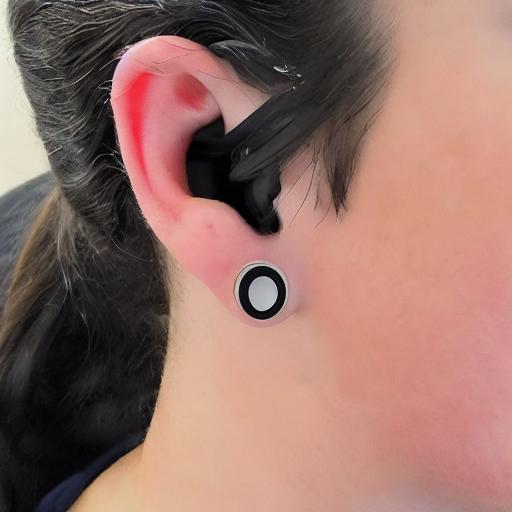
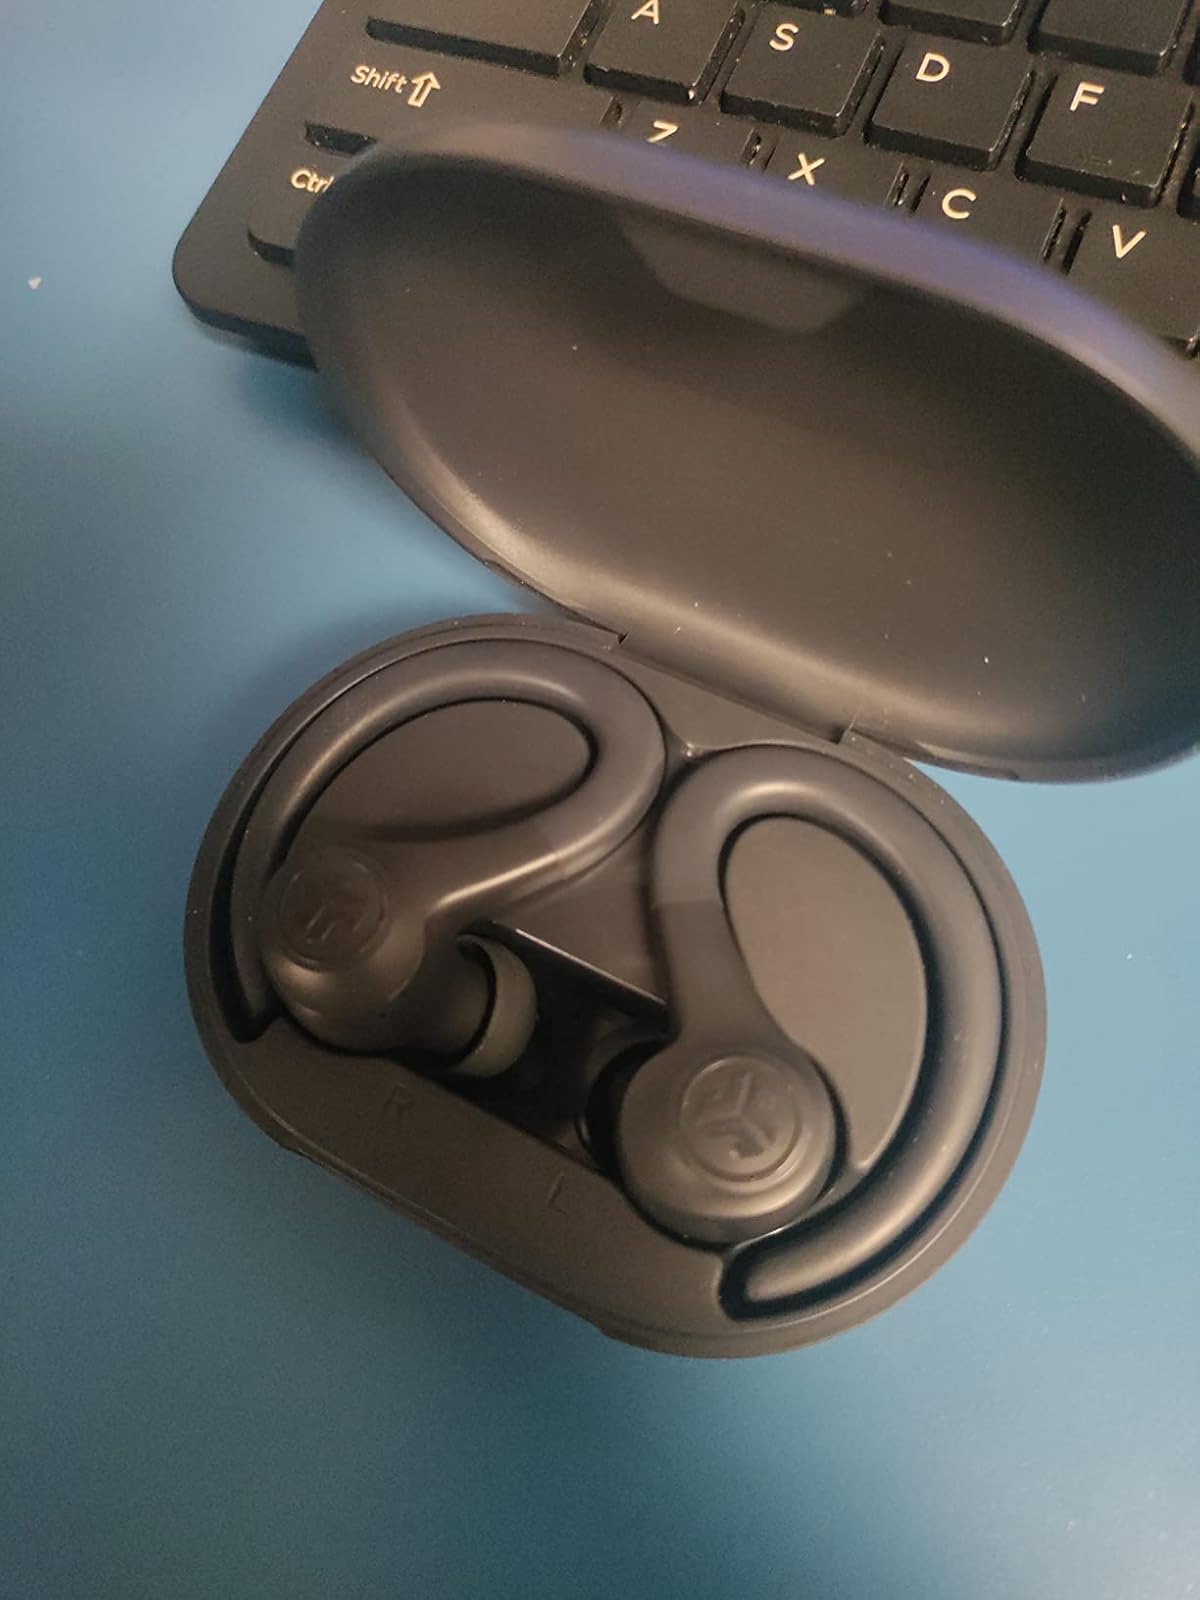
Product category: earbuds
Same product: no